Goa sausage

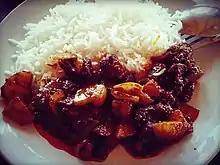
Sauteed Goa sausage with rice

The Goa sausage is prepared starting with large chunks of boneless pork that are sliced or chopped and heavily salted. The chopped meat is allowed to dry in the sun for one to two days. Following this, a mixture of spices, ground hot chilli peppers, palm vinegar, and Feni, a local liquor, is added. After filling into casings, the resulting sausages are again dried in the sun or smoked slowly.